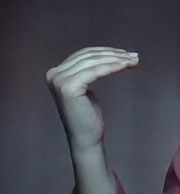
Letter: haa